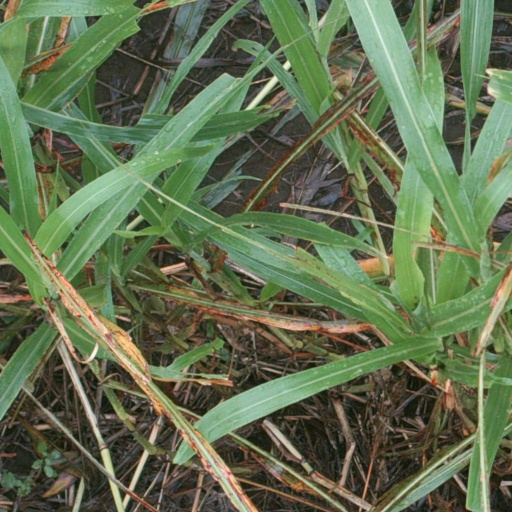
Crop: sorghum